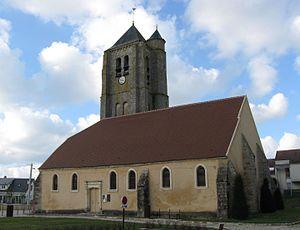
Église Saint-Lambert de Varennes-sur-Seine. (Seine-et-Marne, région Île-de-France).
Varennes-sur-Seine est une commune française située dans le département de Seine-et-Marne en région Île-de-France.
Cet article recense les monuments historiques de l'est de la Seine-et-Marne, en France.